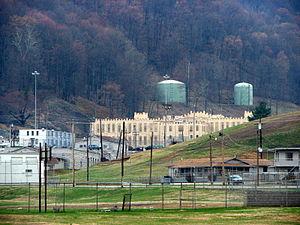
Les marathons de Barkley sont des courses de sentier de type ultramarathon, dans le parc d'État de Frozen Head, aux États-Unis, près de Wartburg, dans l'État du Tennessee. Les coureurs ont le choix d'entrer en compétition sur la course appelée "fun run" de 60 miles ou sur la course entière de 100 miles et 60 000 pieds de dénivelé. La course s'étend sur une période maximale de 60 heures et se tient fin mars-début avril de chaque année, depuis 1986.